Christianized sites

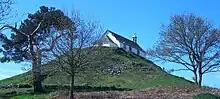
Neolithic Tumulus topped by a Catholic church in Carnac

Among the country people ("pagani") as Jean Seznec observed that euhemerist dismissal by Christian writers of pagan deities as once having been human was insufficient cause to abandon old ways: "in country districts, the chief obstacle to Christianity was offered by the tenacious survival of anthropomorphic cults; here the problem became one of still further humanizing the divinities of springs, trees and mountains, in order to rob them of their prestige".